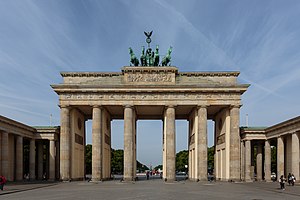
Brandenburger Tor
Brandenburger Tor.
Brandenburger Tor er den største og den sidste bevarede byport i Berlin. Der var oprindeligt 18 byporte på den gamle toldmur, som bestod fra det 18. til midten af det 19. århundrede.